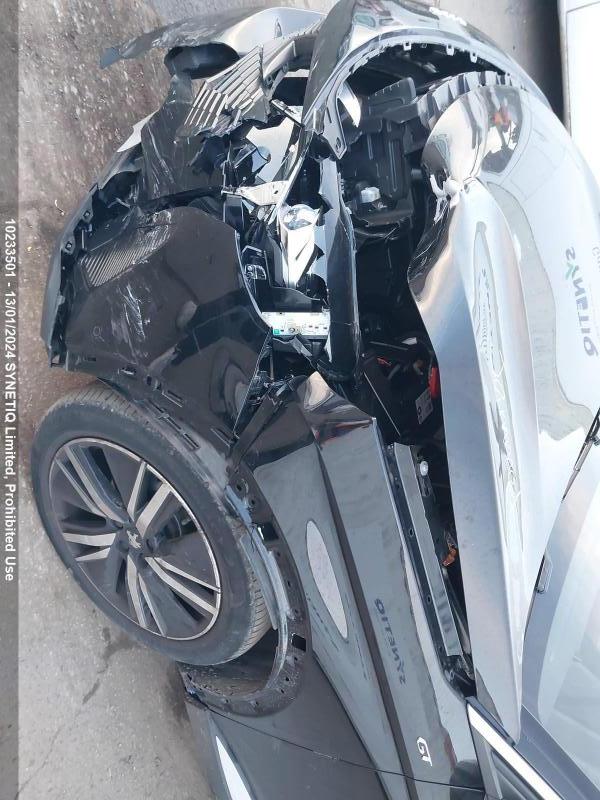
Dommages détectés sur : pare-choc avant, feu avant gauche, capot, aile avant gauche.
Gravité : majeur